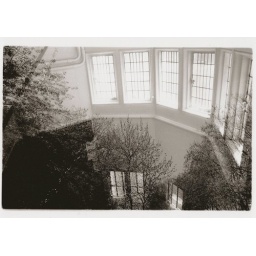
Two negatives layered in the darkroom. The trees are in Peckham Rye Park, the windows are in Camberwell College of Arts.